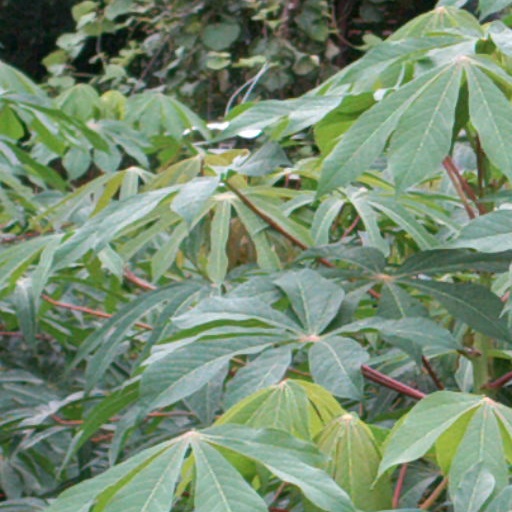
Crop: cassava